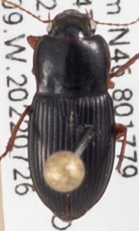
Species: Harpalus ventralis
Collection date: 2022-07-26 04:00:00
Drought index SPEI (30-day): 1.19
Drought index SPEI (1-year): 0.512
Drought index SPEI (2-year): -0.86